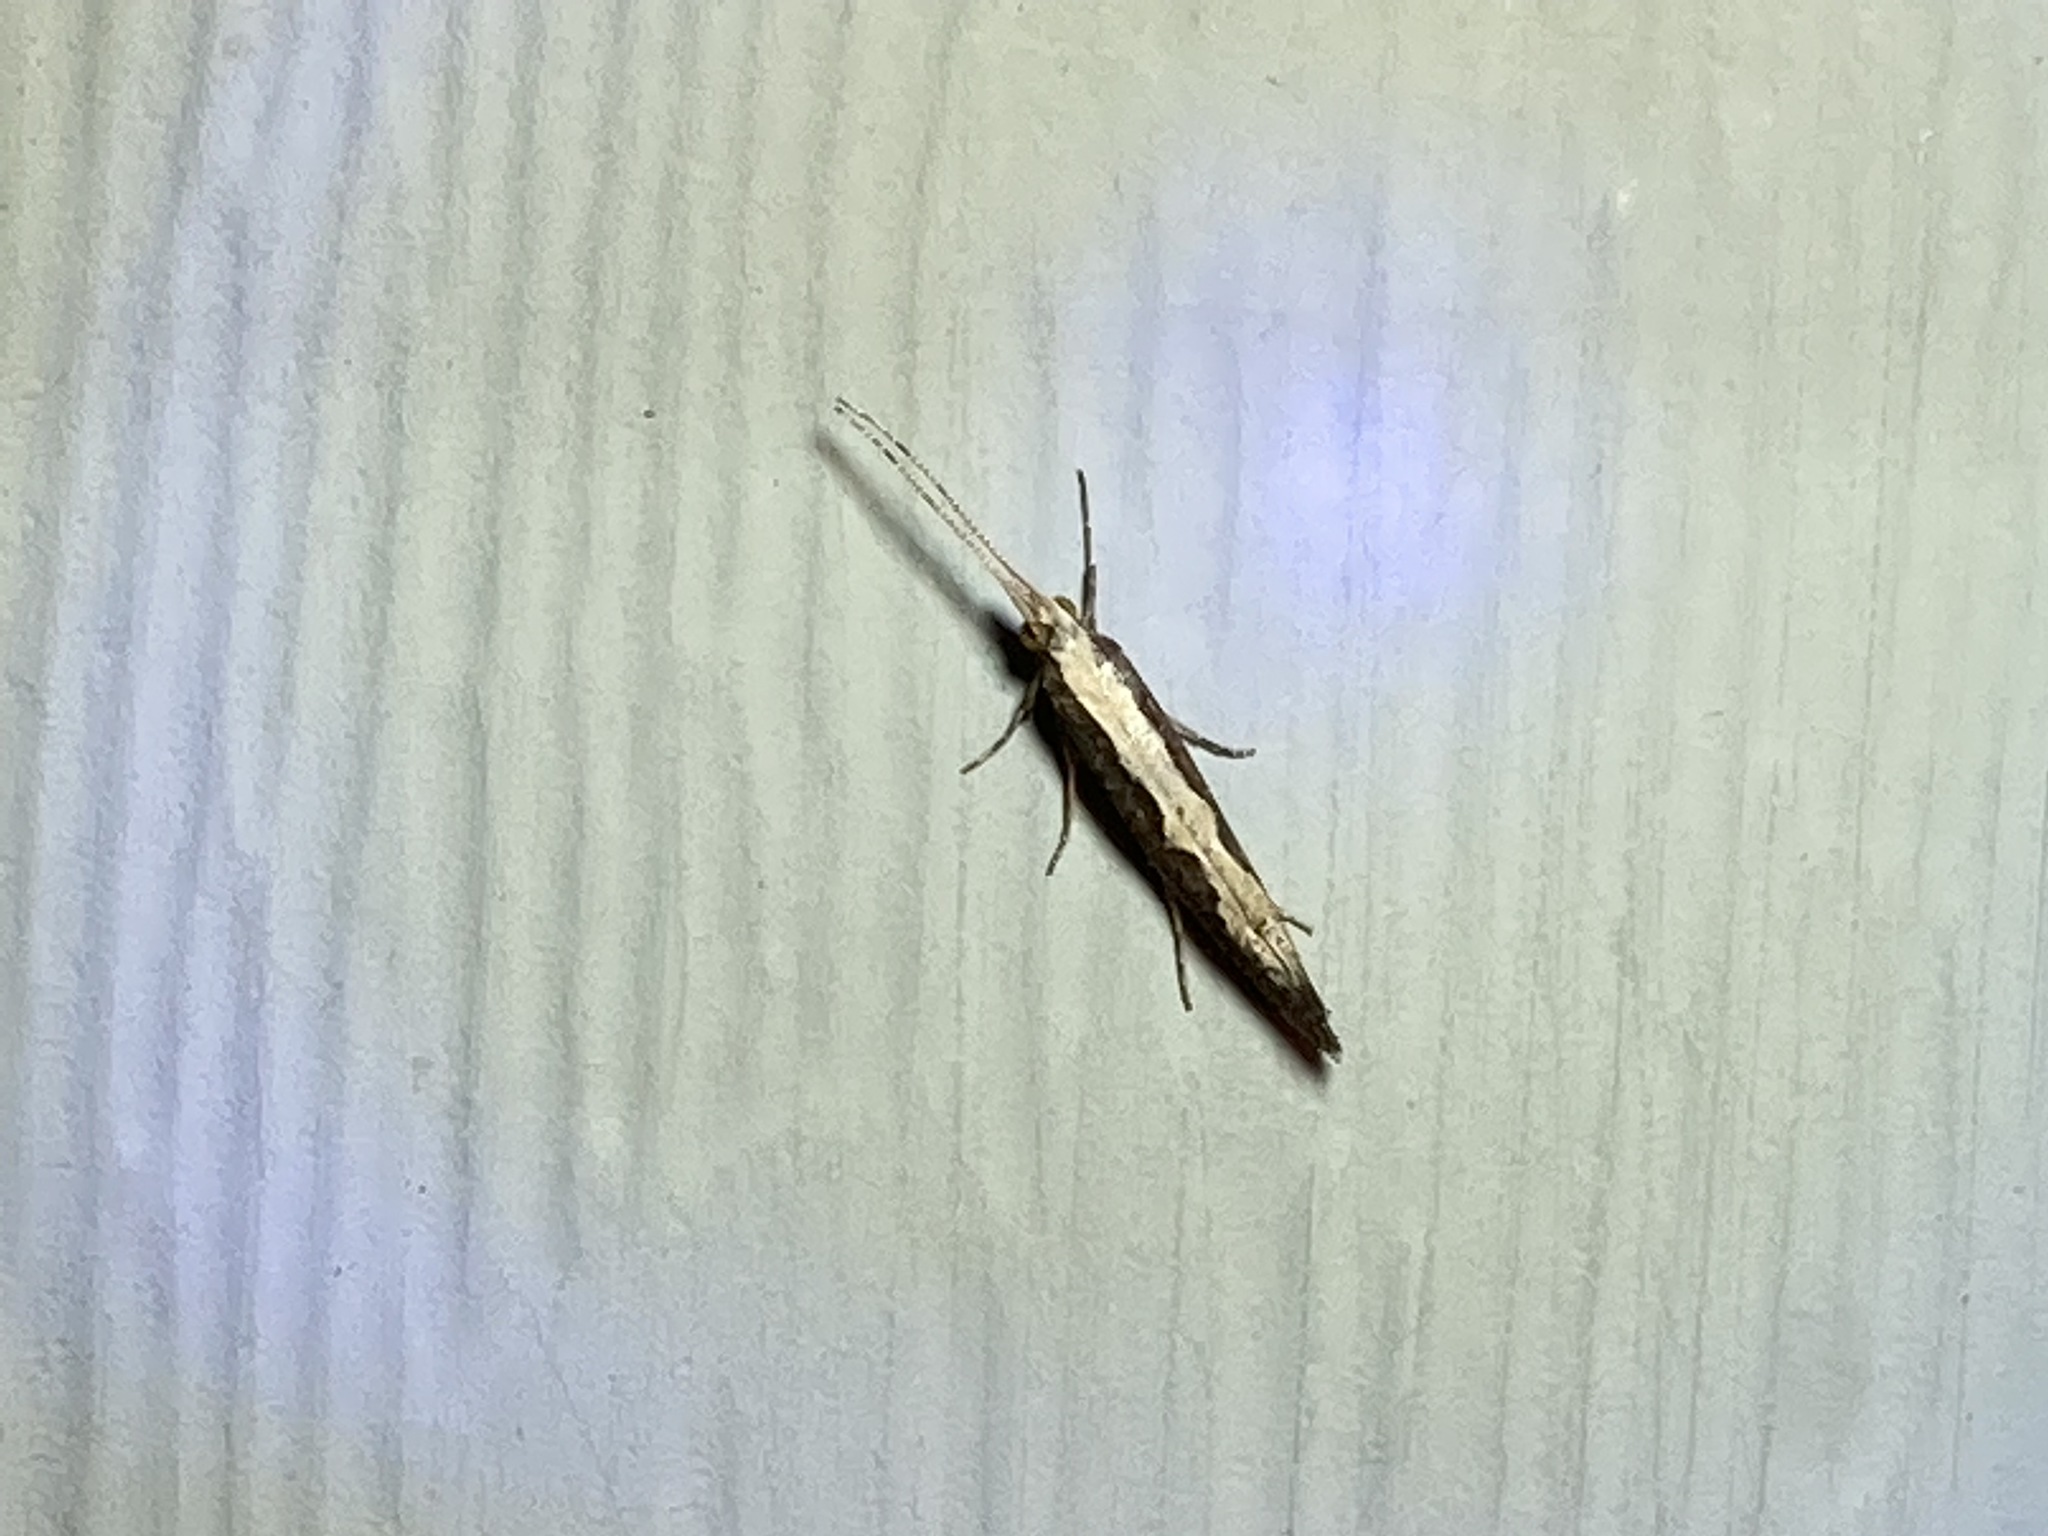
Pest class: diamondback_moth